Greenwich Park

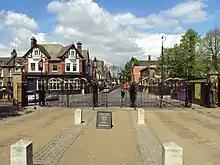
Greenwich Park northern gates, with the Greenwich Tavern just beyond on the left

The Observatory is on the top of the hill. Outside is a statue of General James Wolfe (buried in St Alfege Church, Greenwich) in a small plaza from which there are views across to the former Greenwich Hospital (the Old Royal Naval College, now the University of Greenwich) and then towards the river, the skyscrapers of Canary Wharf, the City of London to the northwest and The O2 Arena to the north.